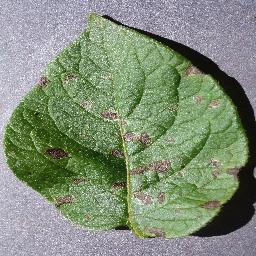
Etiqueta: Tizon_Temprano